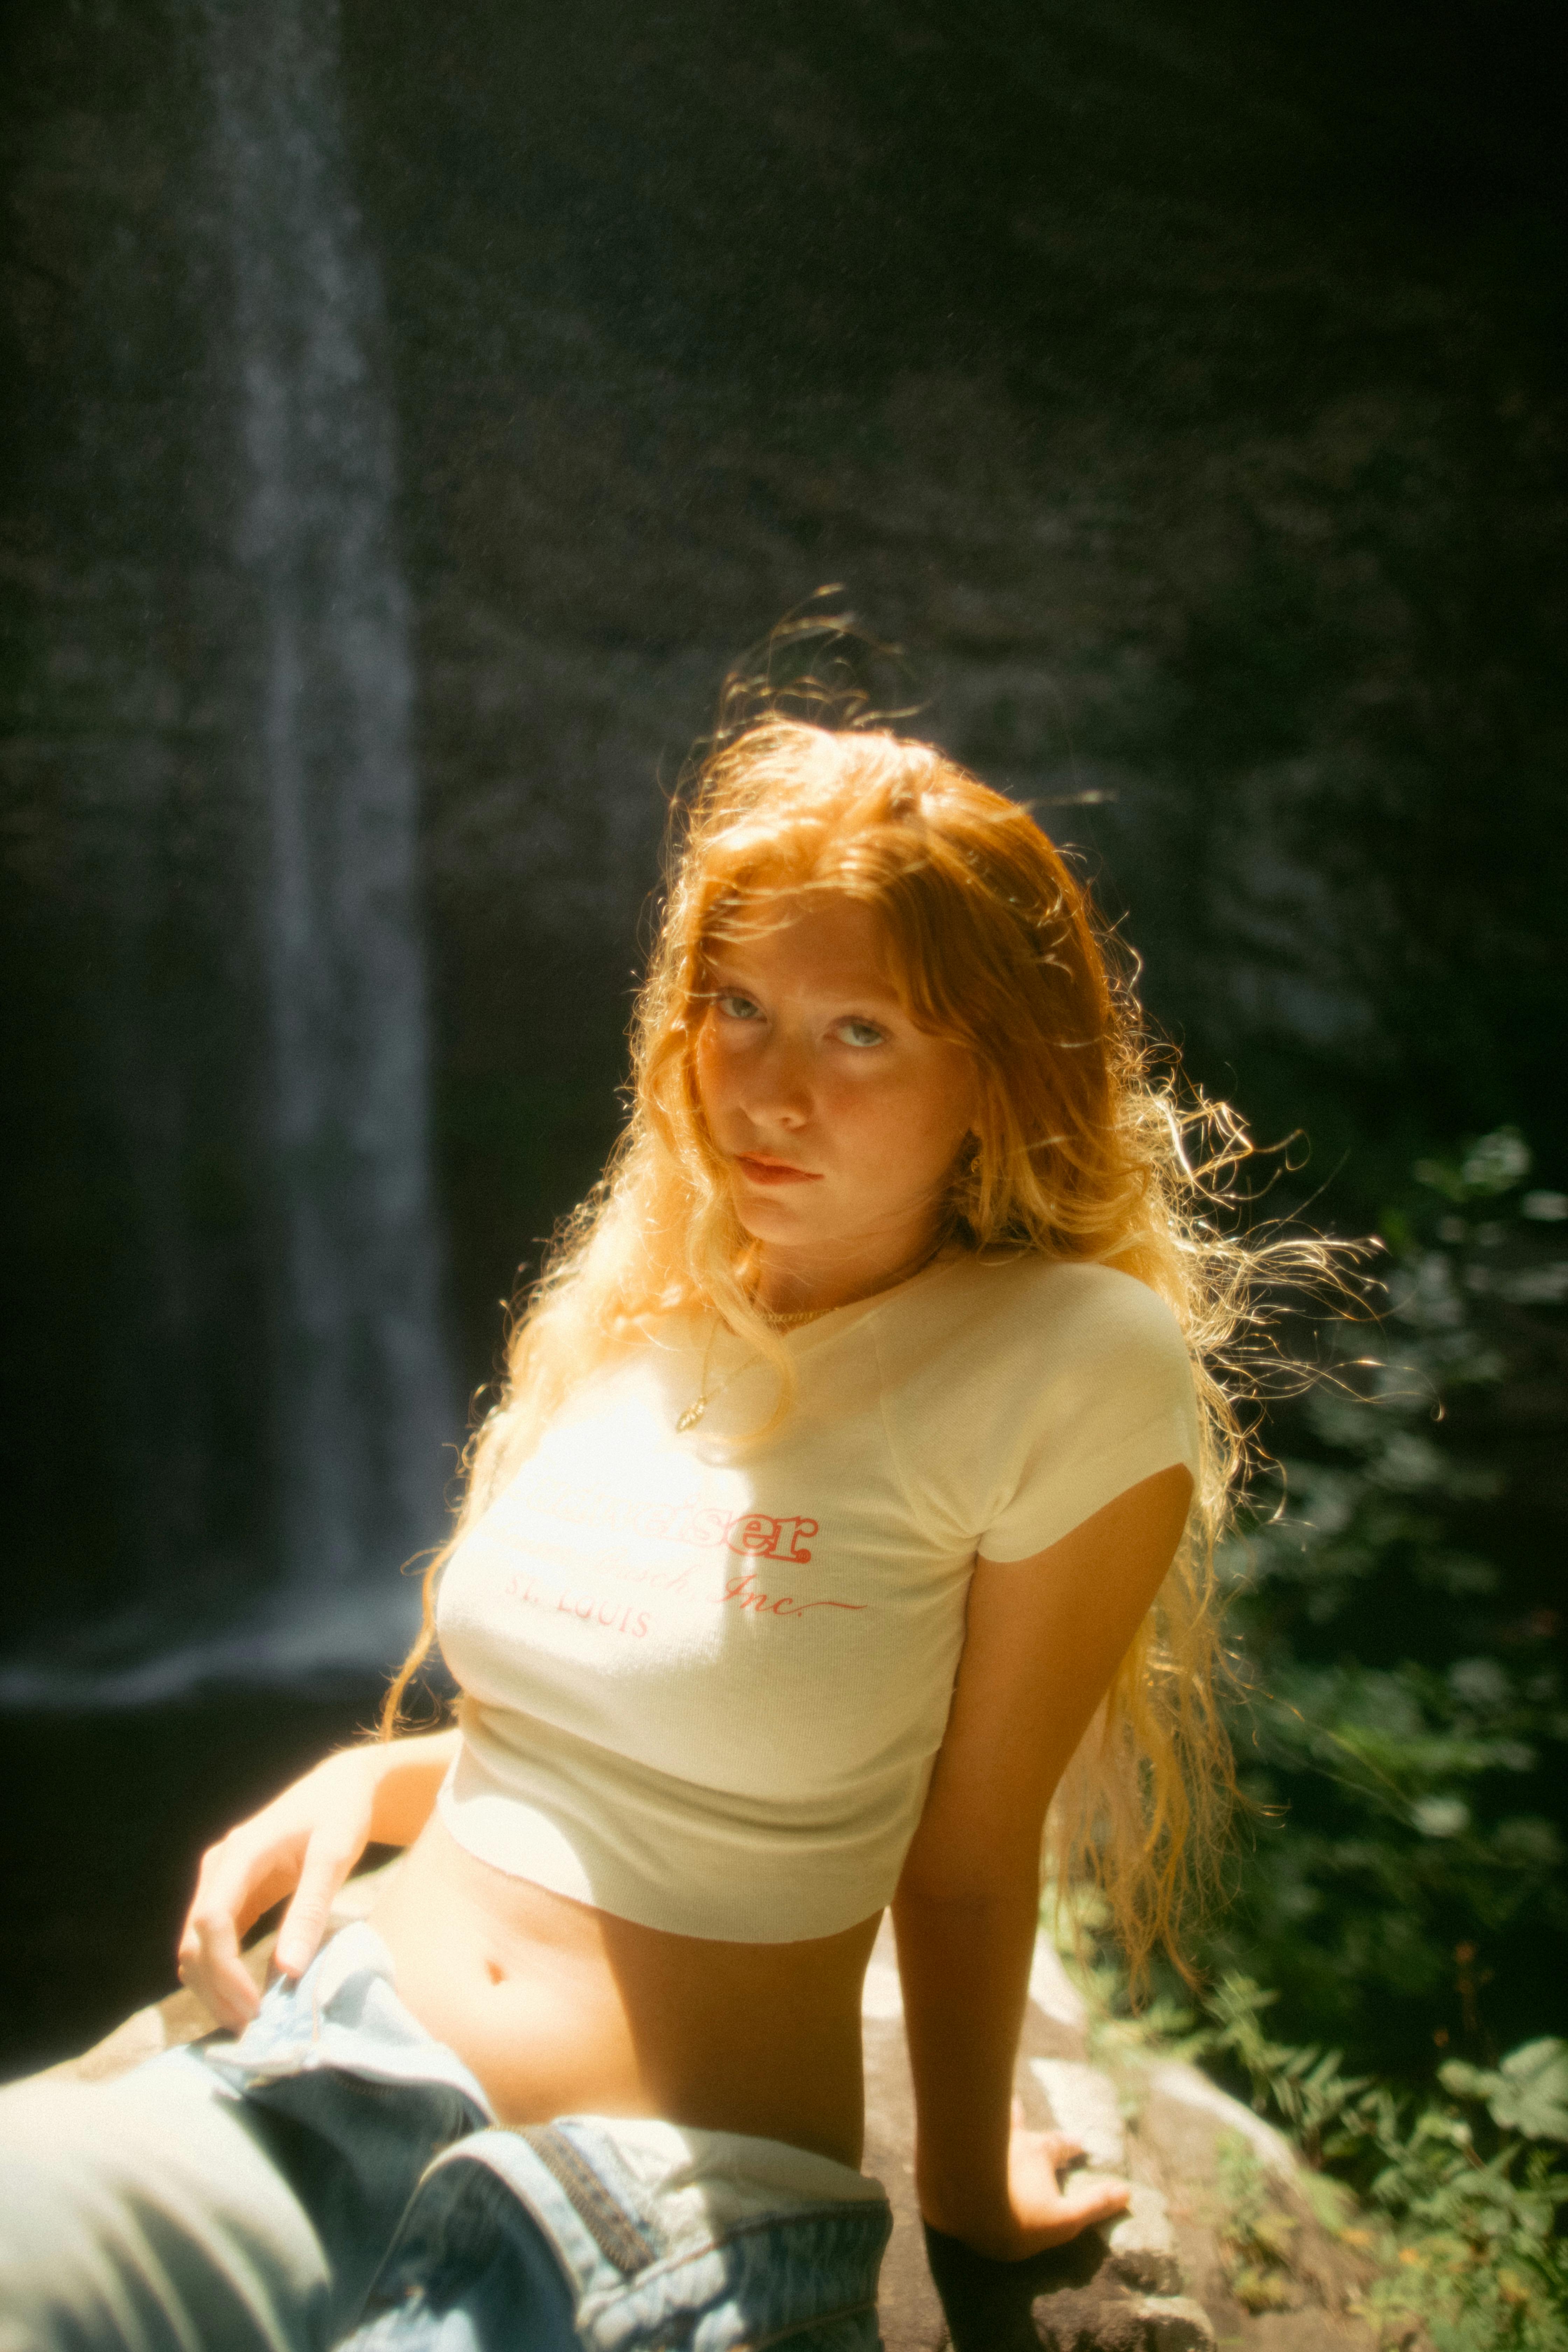
woman, clothing, flash photography, plant, sunlight, happy, thigh, People in nature, grass, smile, leisure, human leg, trunk, necklace, abdomen, knee, sitting, brown hair, jewellery, navel, fun, portrait photography, chest, shorts, child, art model, photo shoot, portrait